Brazilian real

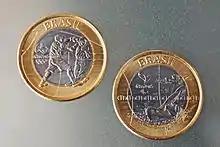
Commemorative 1 real coins for the 2016 Summer Olympics and Paralympics Games in Rio de Janeiro. Left, allegory to Olympic boxing, right, allegory to Paralympic swimming.

In 1998, a second series of coins was introduced. It featured copper-plated steel coins of 1 and 5 centavos, bronze-plated steel 10 and 25 centavos, cupronickel 50 centavos coin, and a bimetallic nickel-brass and cupronickel coin of 1 real. In 2002 cupronickel was replaced with stainless steel for the 50-centavo coin and the central part of the 1-real coin, and the nickel-brass ring was changed to a bronze-plated steel one.